One Indian Girl

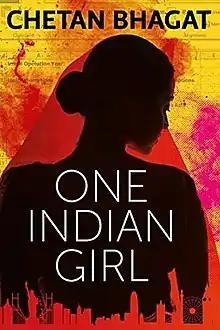
Book Cover Image

One Indian Girl is a 2016 novel by Indian author Chetan Bhagat. The story follows Radhika Mehta, a senior employee in the distressed debt group at Goldman Sachs. The novel explores the personal and professional challenges she faces within the financial sector.